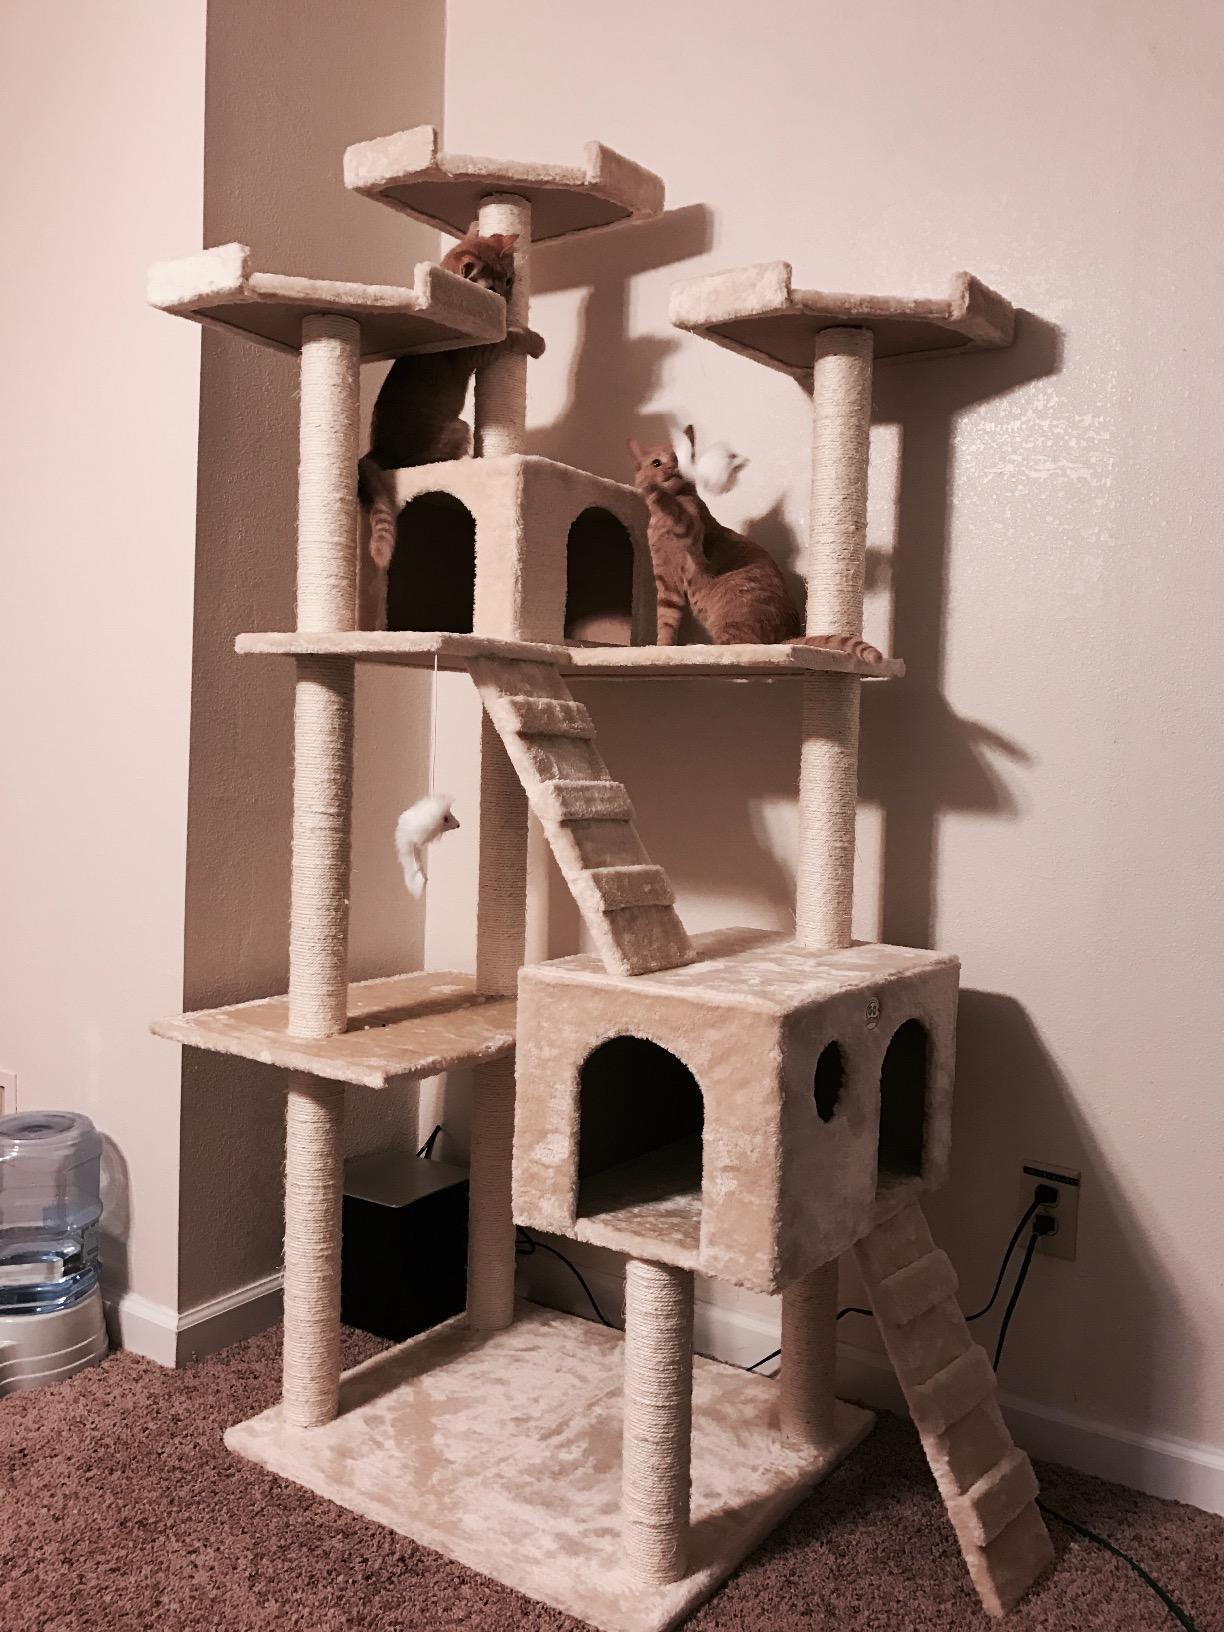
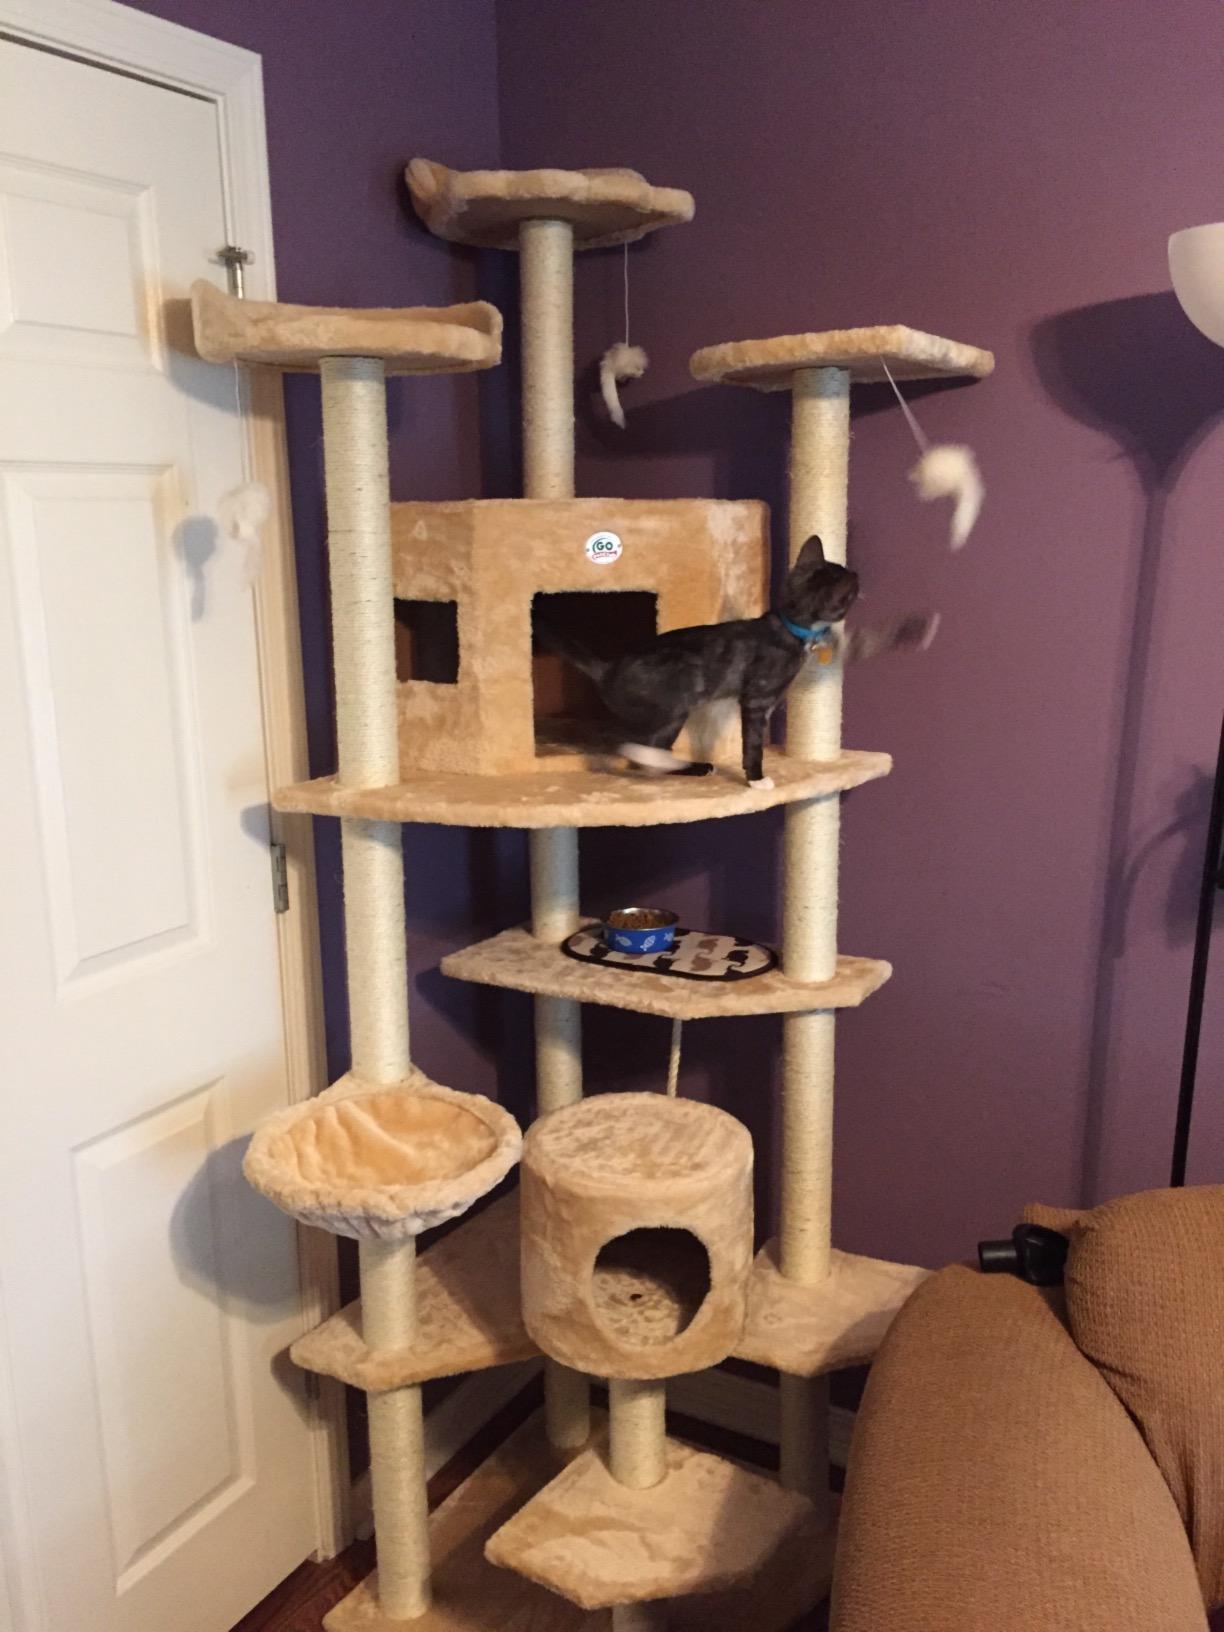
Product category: items_cat tree
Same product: no